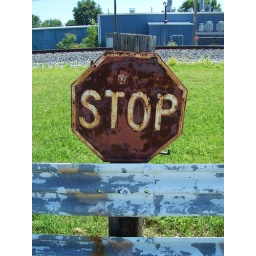
One of three stop signs grouped together alongside the road in Bradner, Ohio. The coolest of the three, in my opinion.